École supérieure de journalisme de Lille

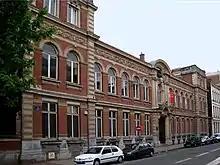
École supérieure de journalisme

Founded by the lawyer Paul Verschave (1878-1947), the ESJ Lille opens its doors on the first Tuesday of November, within the Catholic University of Lille. In 1956, ESJ Lille was approved by the profession under the collective agreement of journalists, which limits to one year the professional training of its graduates.